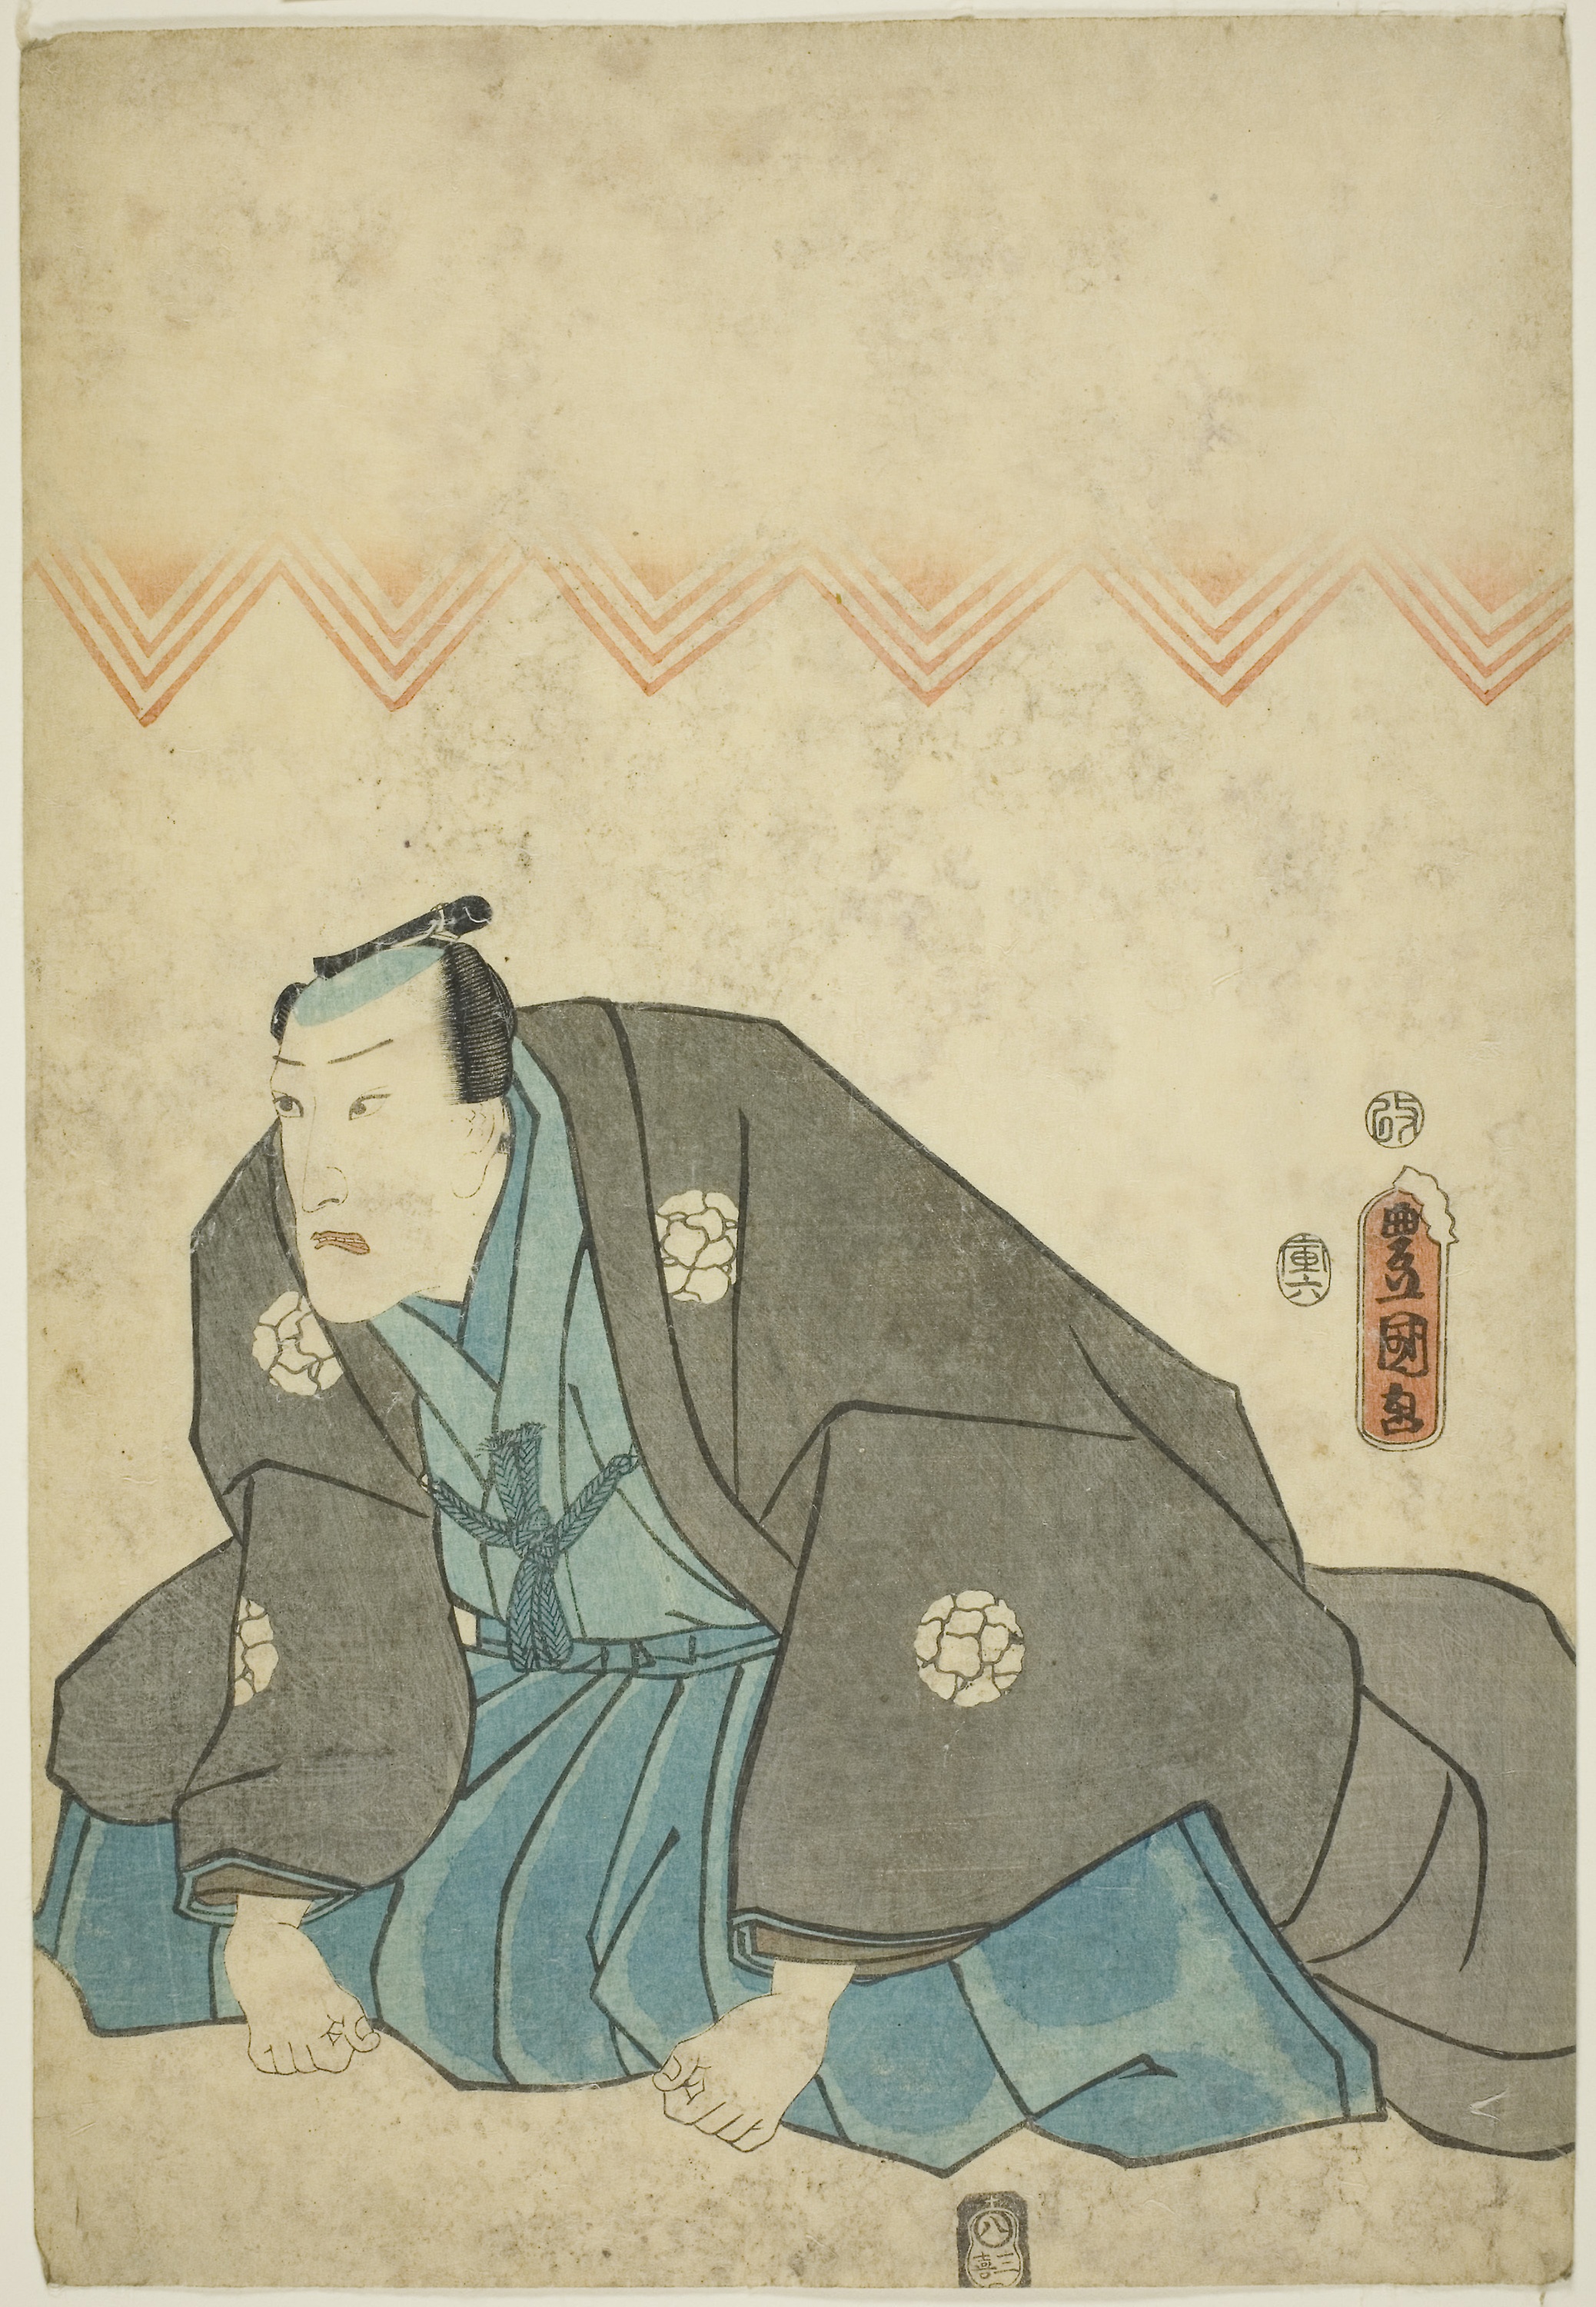
illustration, art, painting, sitting